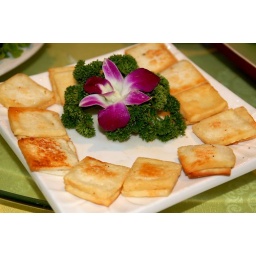
at a protein rich lunch with friends at the old governor's house, near the bird and flower market, Kunming, Yunnan